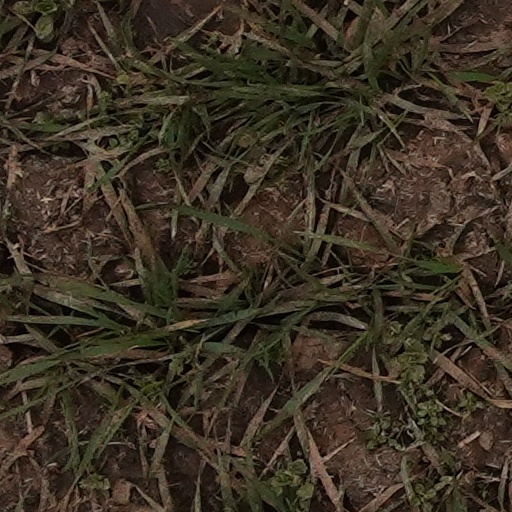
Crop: wheat